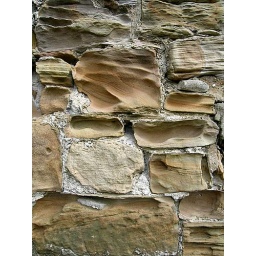
The stones in this wall appear to be worn away by the relentless wind in northern England.